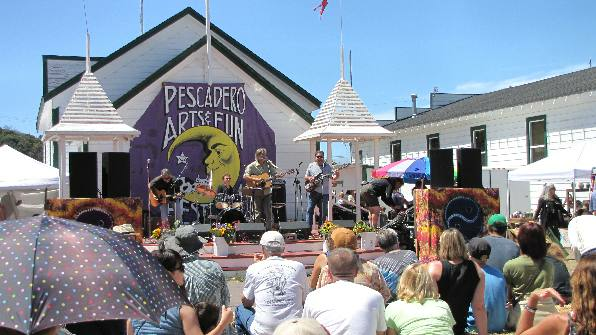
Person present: Yes